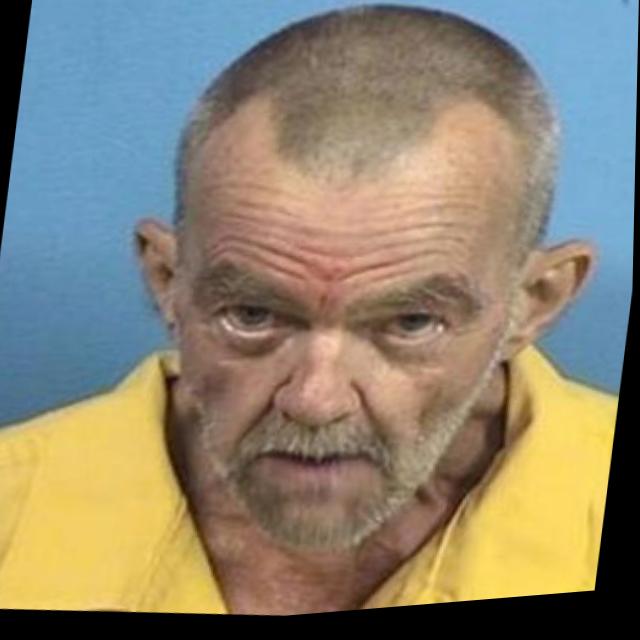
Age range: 45-64